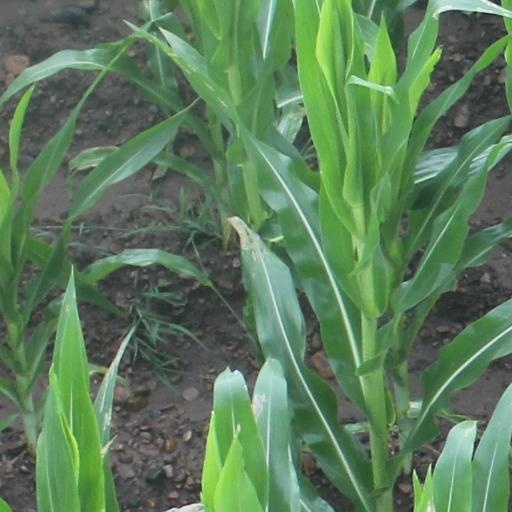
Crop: maize; corn